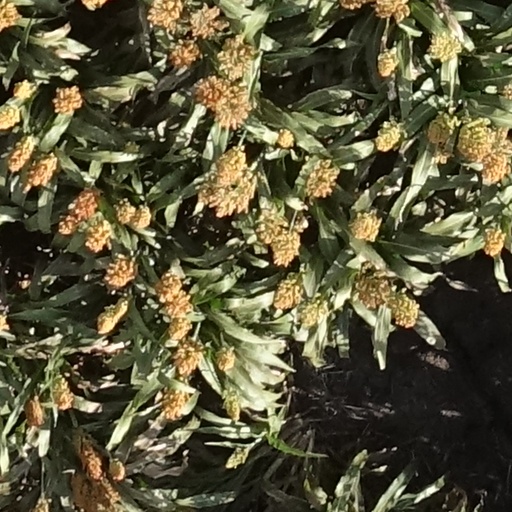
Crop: sorghum